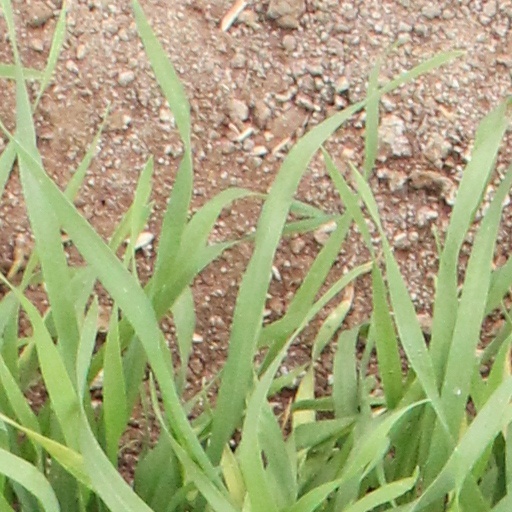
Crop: wheat